Jovita Feitosa

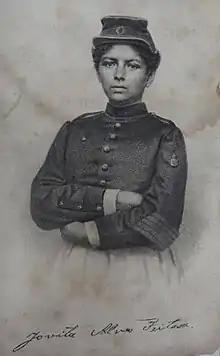
Sgt. Jovita Feitosa

Antonia Alves ("Jovita") Feitosa (March 8, 1848 in Tauá, Brazil – October 9, 1867 in Rio de Janeiro, Brazil), was a young woman who enlisted in the Brazilian army disguised as a man in order to fight in the